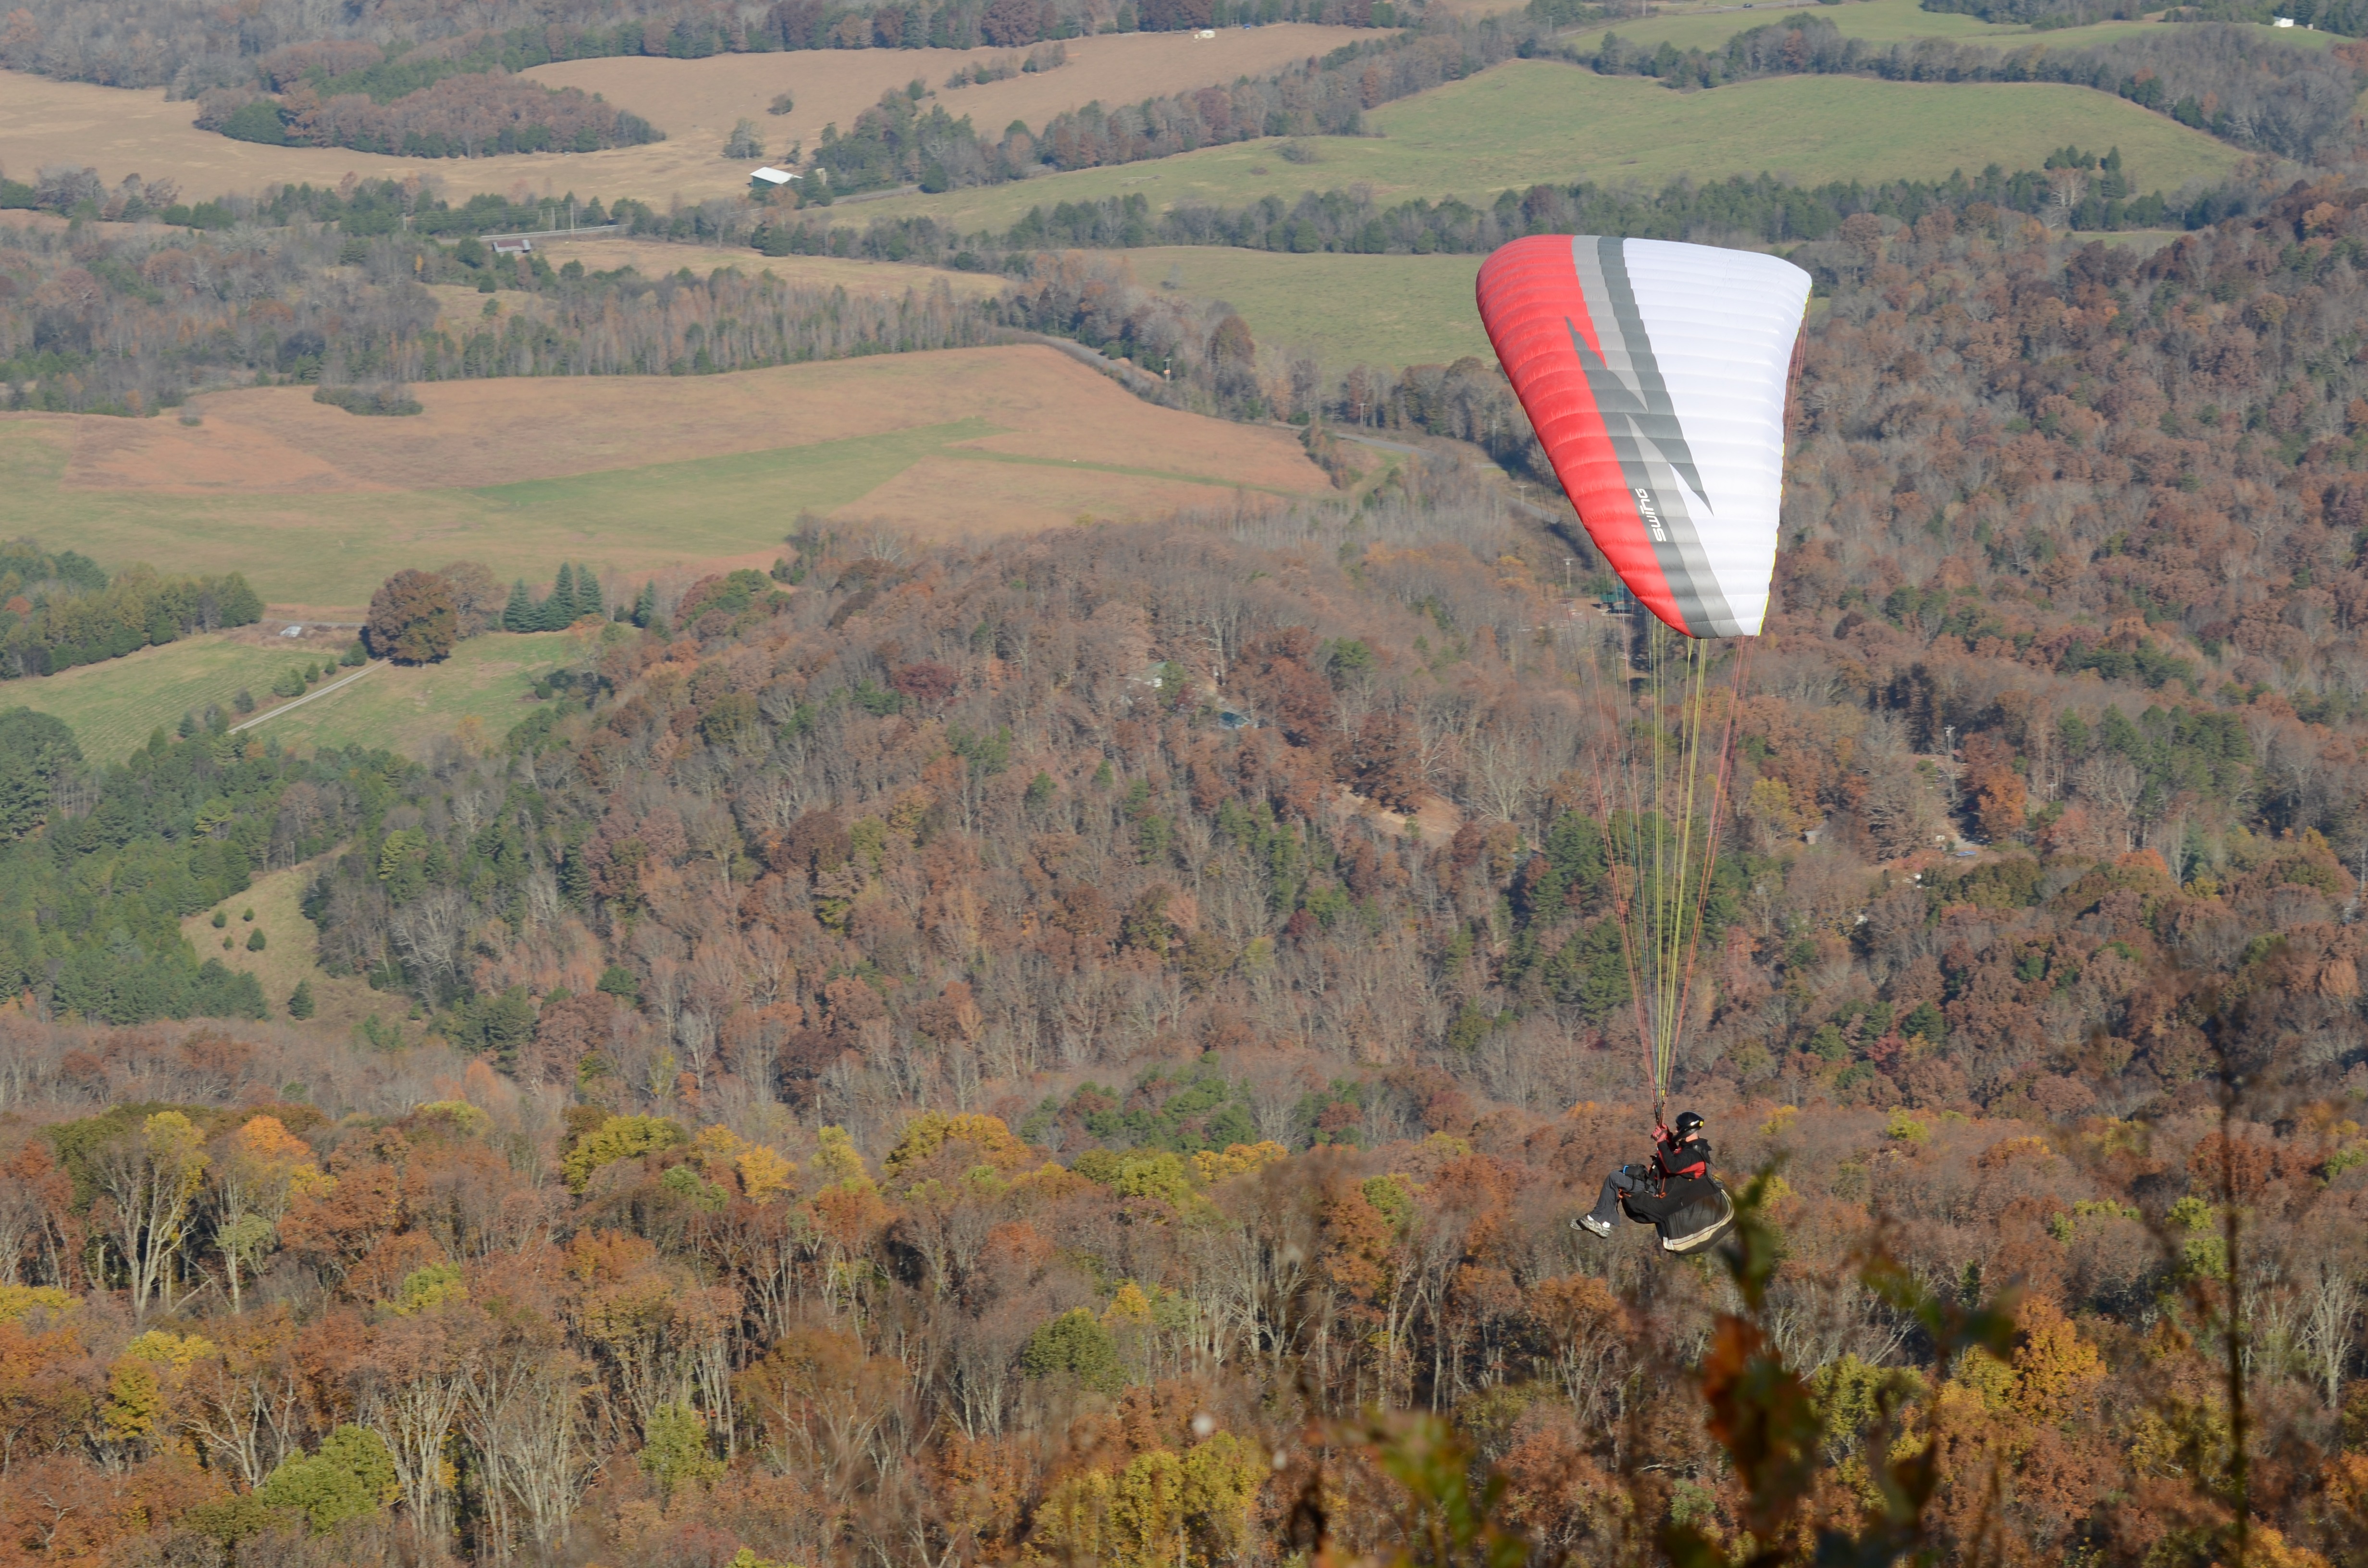
outdoor, sport, prairie, flying, recreation, high, glide, floating, float, extreme, extreme sport, aerial, leisure, plain, parachute, paragliding, activity, falling, glider, gliding, active, ecosystem, air sports, extreme sports, hang gliding, adventure bums